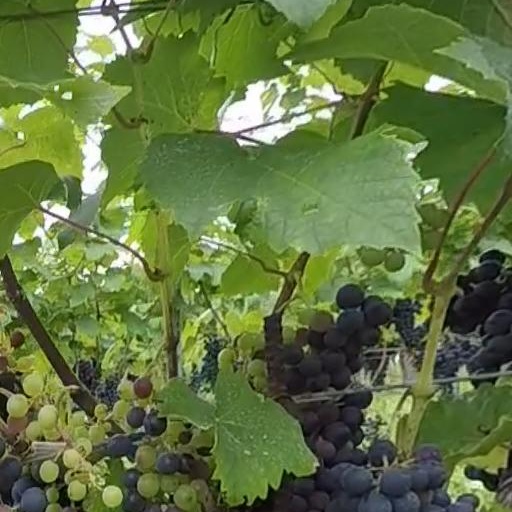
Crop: grape